The Beginning (Black Eyed Peas album)

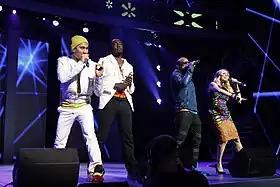

"Entertainment Weekly" writer Simon Vozick-Levinson gave the album a very positive review and stated ""The Beginning" wisely sticks with the heavier electronic beats they began importing from European clubs for "The E.N.D." — a key ingredient that transformed the Black Eyed Peas from merely major stars to arguably the biggest chart act going [...] Every song is piled high with sticky pop melodies, slick hip-hop rhythms, bright synth parts, and vocals that have been diced and processed to high heaven, all furthering the goal of maximum catchiness." Greg Kot of "Chicago Tribune" gave the album 1.5 out of 4 stars and called it "the quartet’s tamest, most hook-deprived album in the Fergie era" and stated "the music’s reliance on rhythmic and lyrical repetition (as opposed to progression and surprise) becomes wearying." In his review for "The Independent", Andy Gill gave it three out of five stars and wrote "It's a textbook blend of the over-familiar and the electronically treated, though their use of auto-tune and digital-stutter vocal effects is a touch more restrained than usual. From there on, the aspect never extends beyond the dancefloor, with martial synth-stomp riffs, spartan electro beats and loping bass grooves driving tracks." Ben Ratliff of "The New York Times" gave the album a negative review and noted it similarities with its predecessor, "The E.N.D." with few differences, "less of Fergie’s actressy, un-Autotuned belting (too bad about that), bolder two-step techno beats, more heavily draped synthesizer tones and a fascination with late ’70s and early ’80s pop radio." and found the lyrics "soggy" and "cynical." musicOMH writer Luke Winkie stated that "will.i.am's productions sound like the bare minimum one could throw together and call a beat, usually encompassed by a simplified drum sequence and a buzzsaw synth turned up to the red and repeated long enough for DJs to make their paycheck" and wrote "the band has a knack of elongating their elementally good ideas into preposterously tiresome compositions."